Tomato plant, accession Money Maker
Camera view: tilt-top (135 deg); turntable rotation: 0 degrees
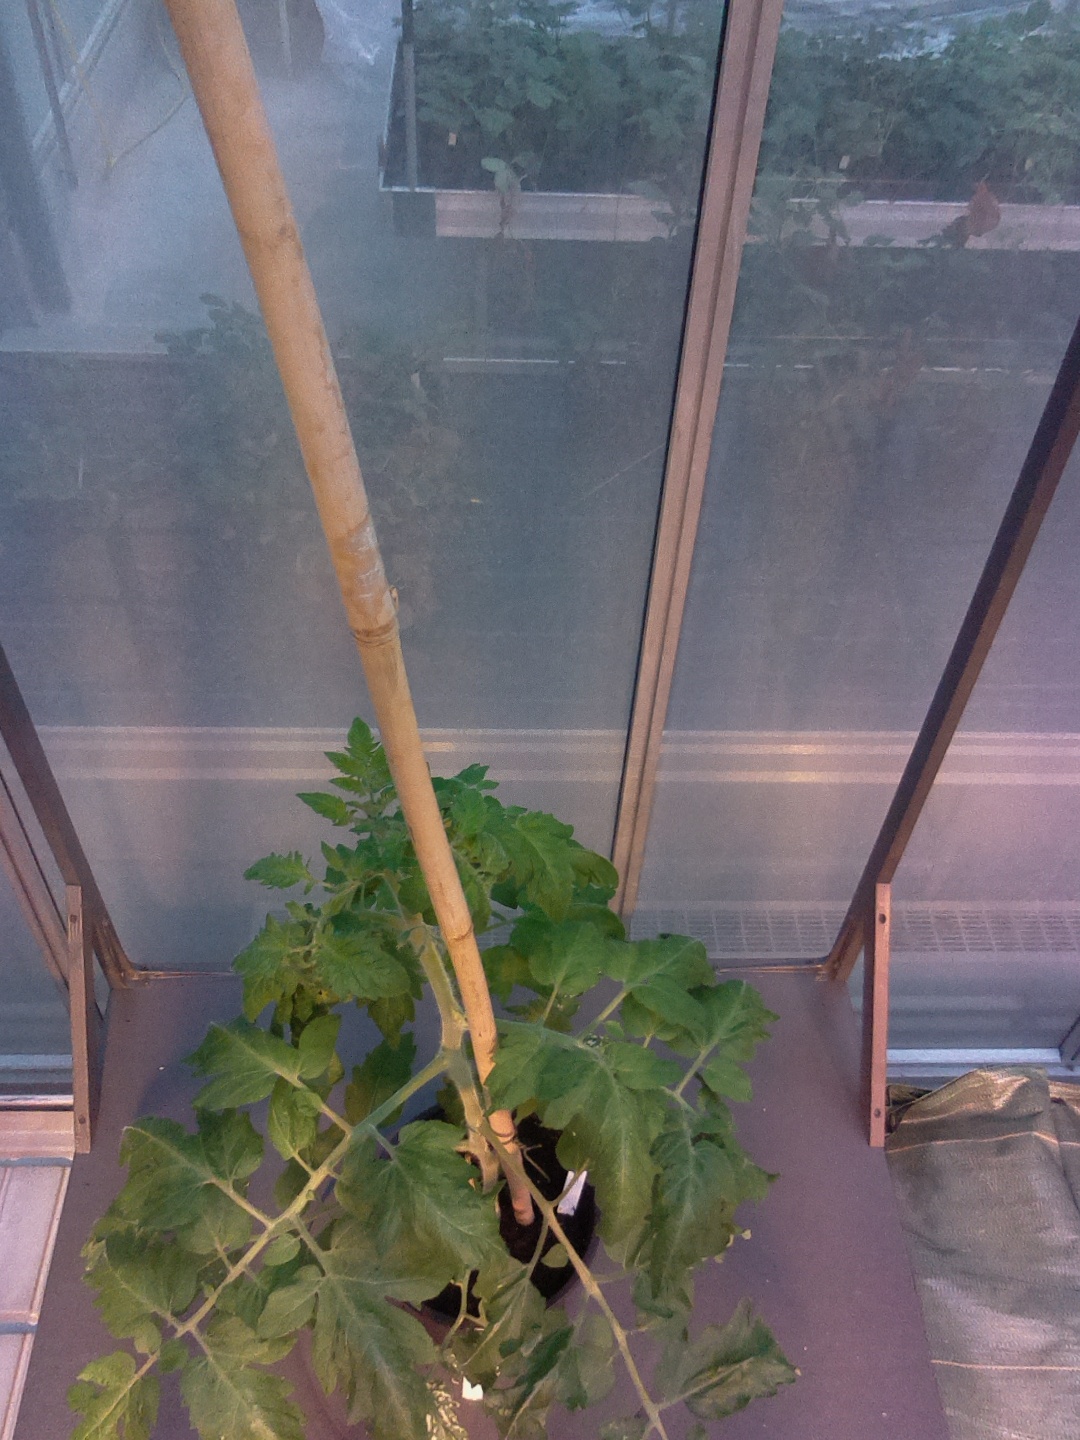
BBCH growth stage 53: 3 inflorescences visible